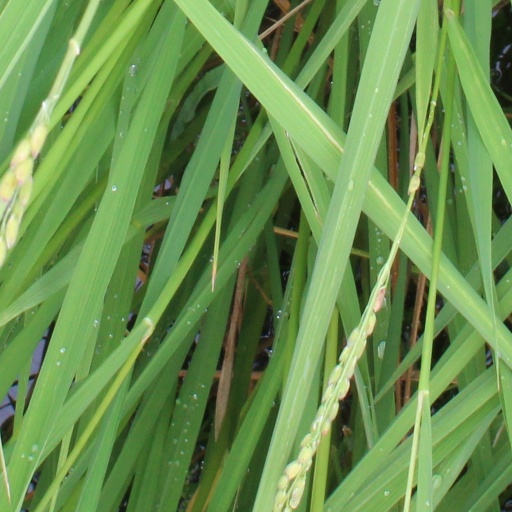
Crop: rice